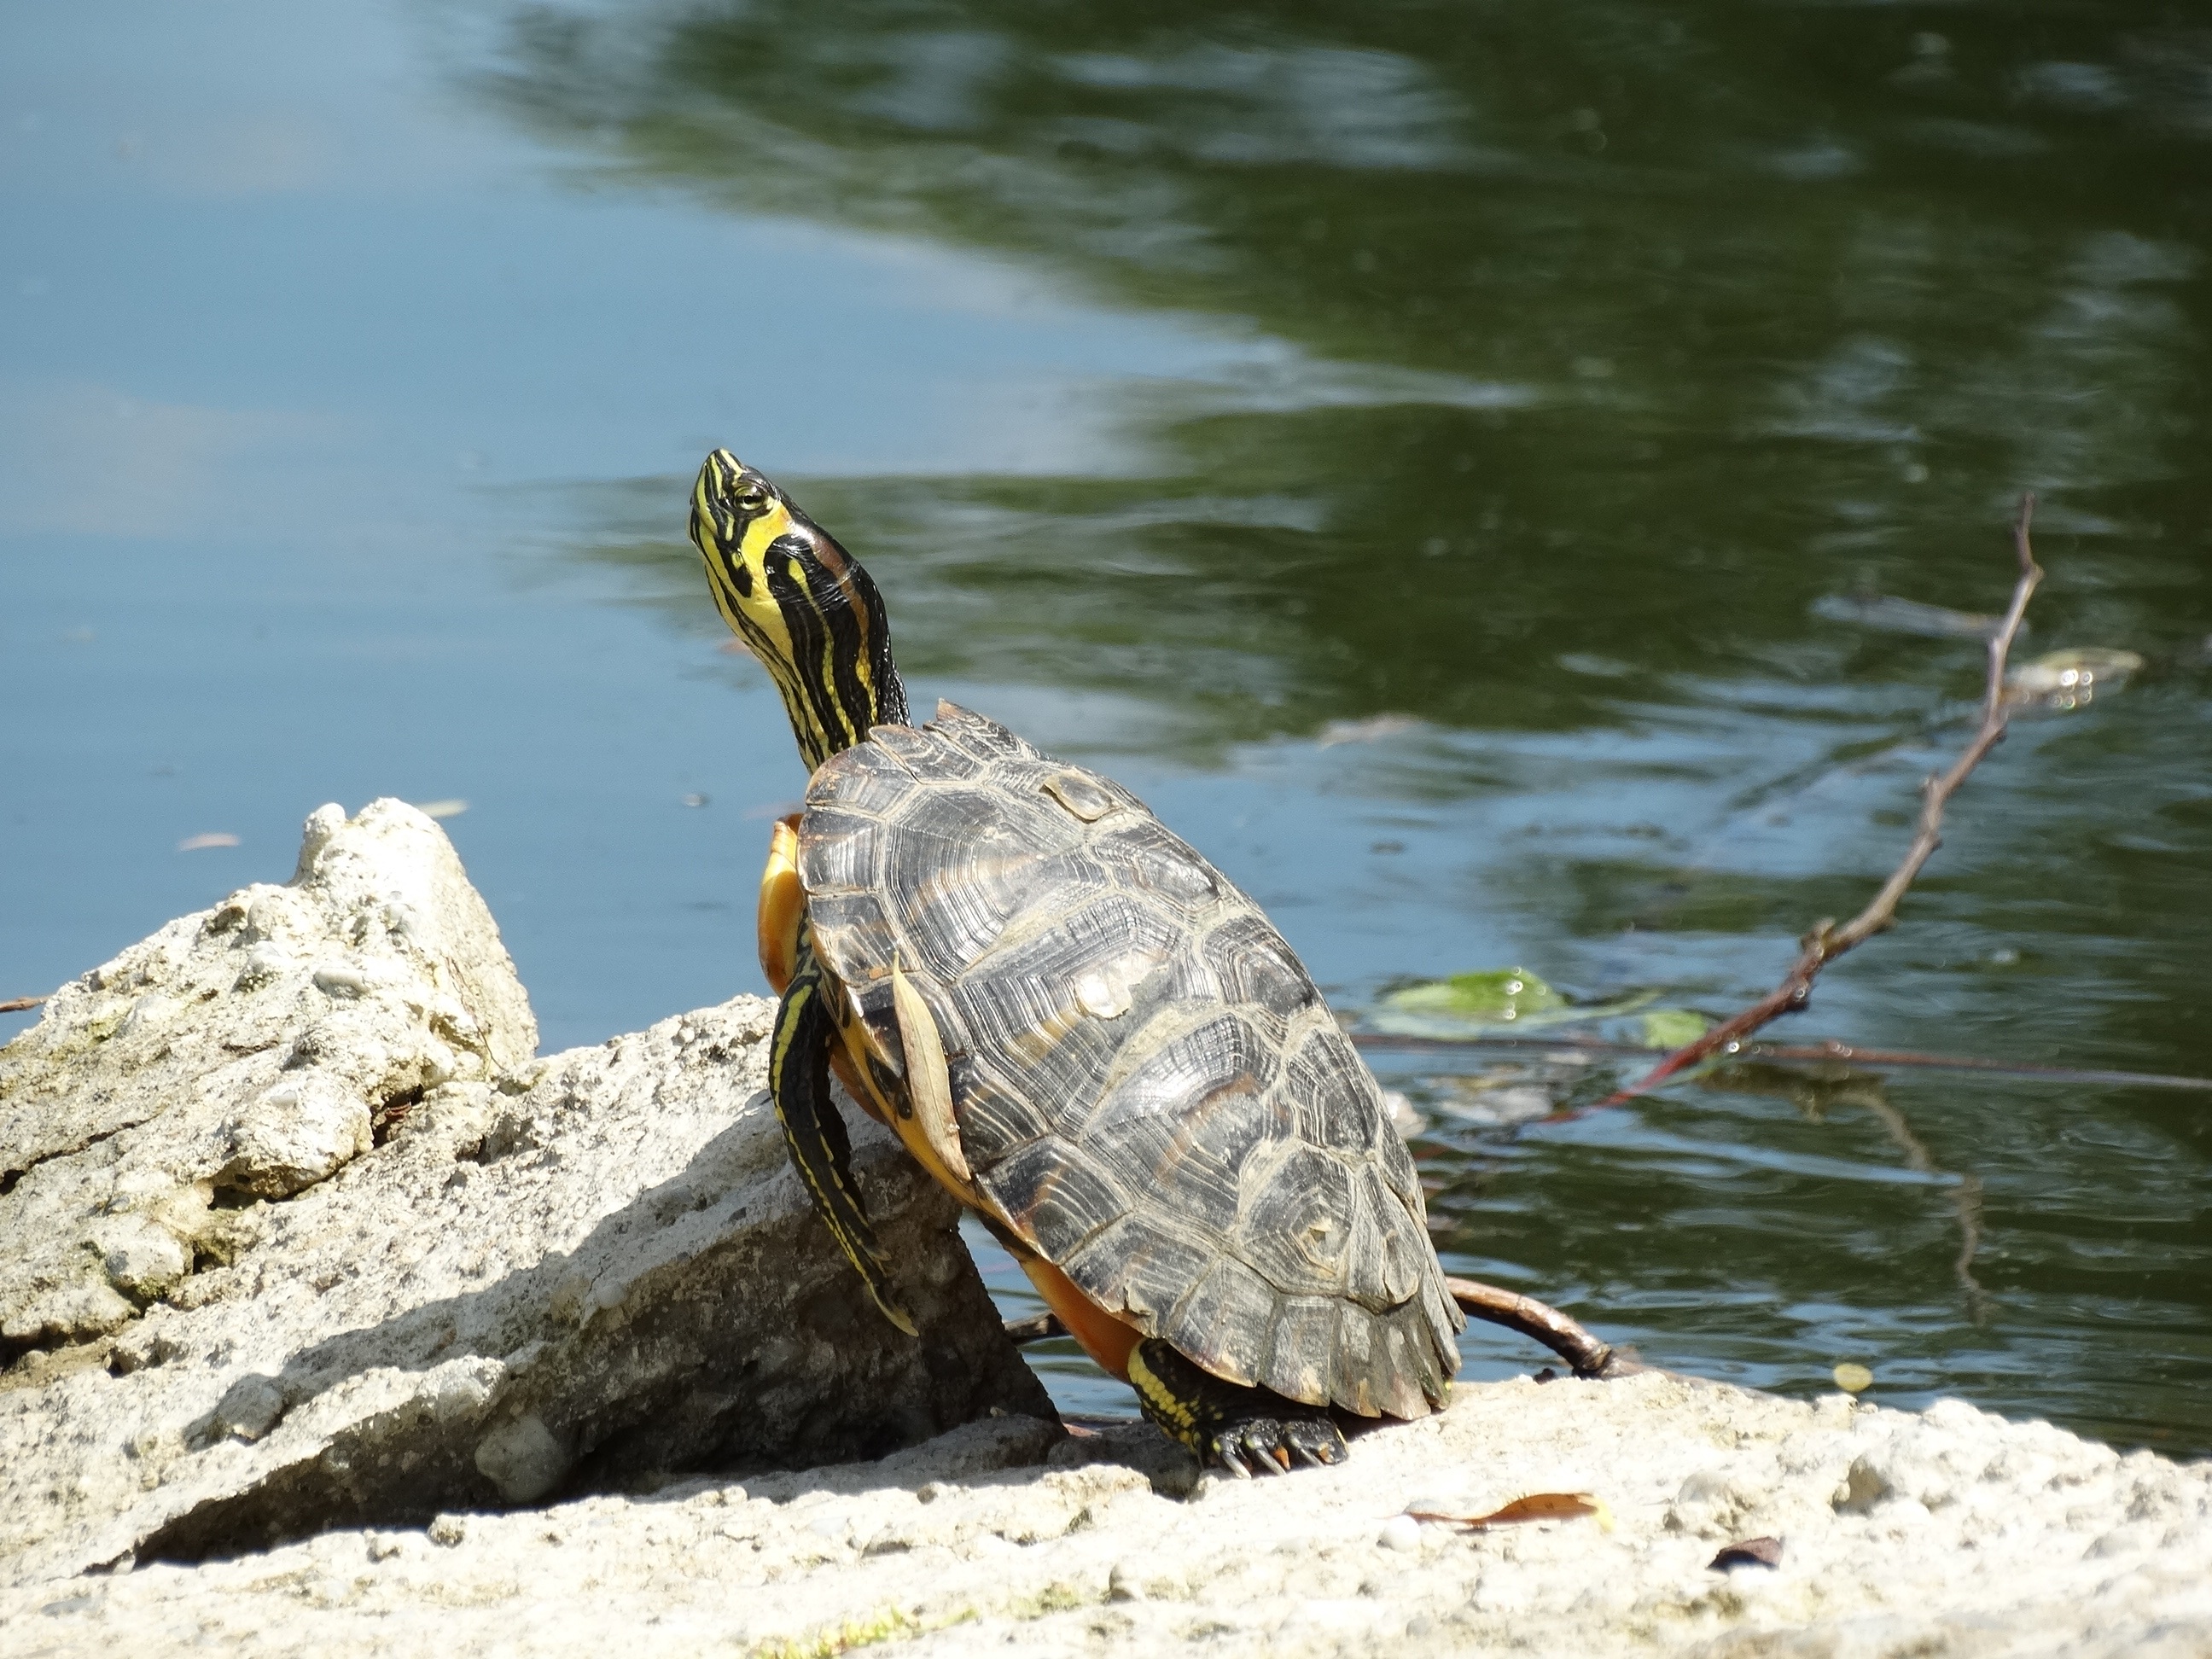
water, rock, stone, wildlife, turtle, reptile, fauna, vertebrate, herastrau park